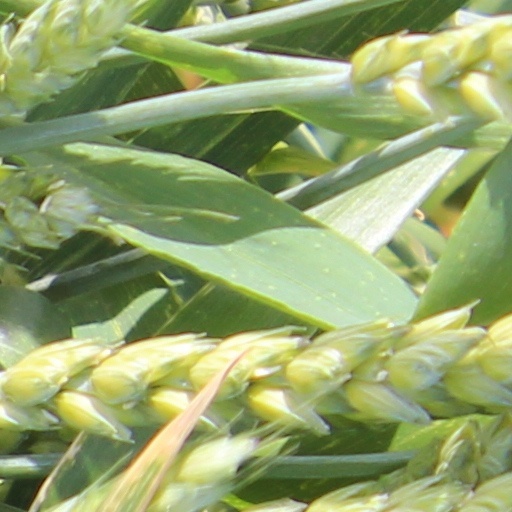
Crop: wheat